Abraham J. Palmer

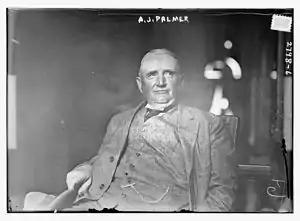
Photograph of Palmer in either 1910 or 1915

Abraham John Palmer (January 18, 1847 – April 17, 1922) was an American physician, Methodist minister and politician.